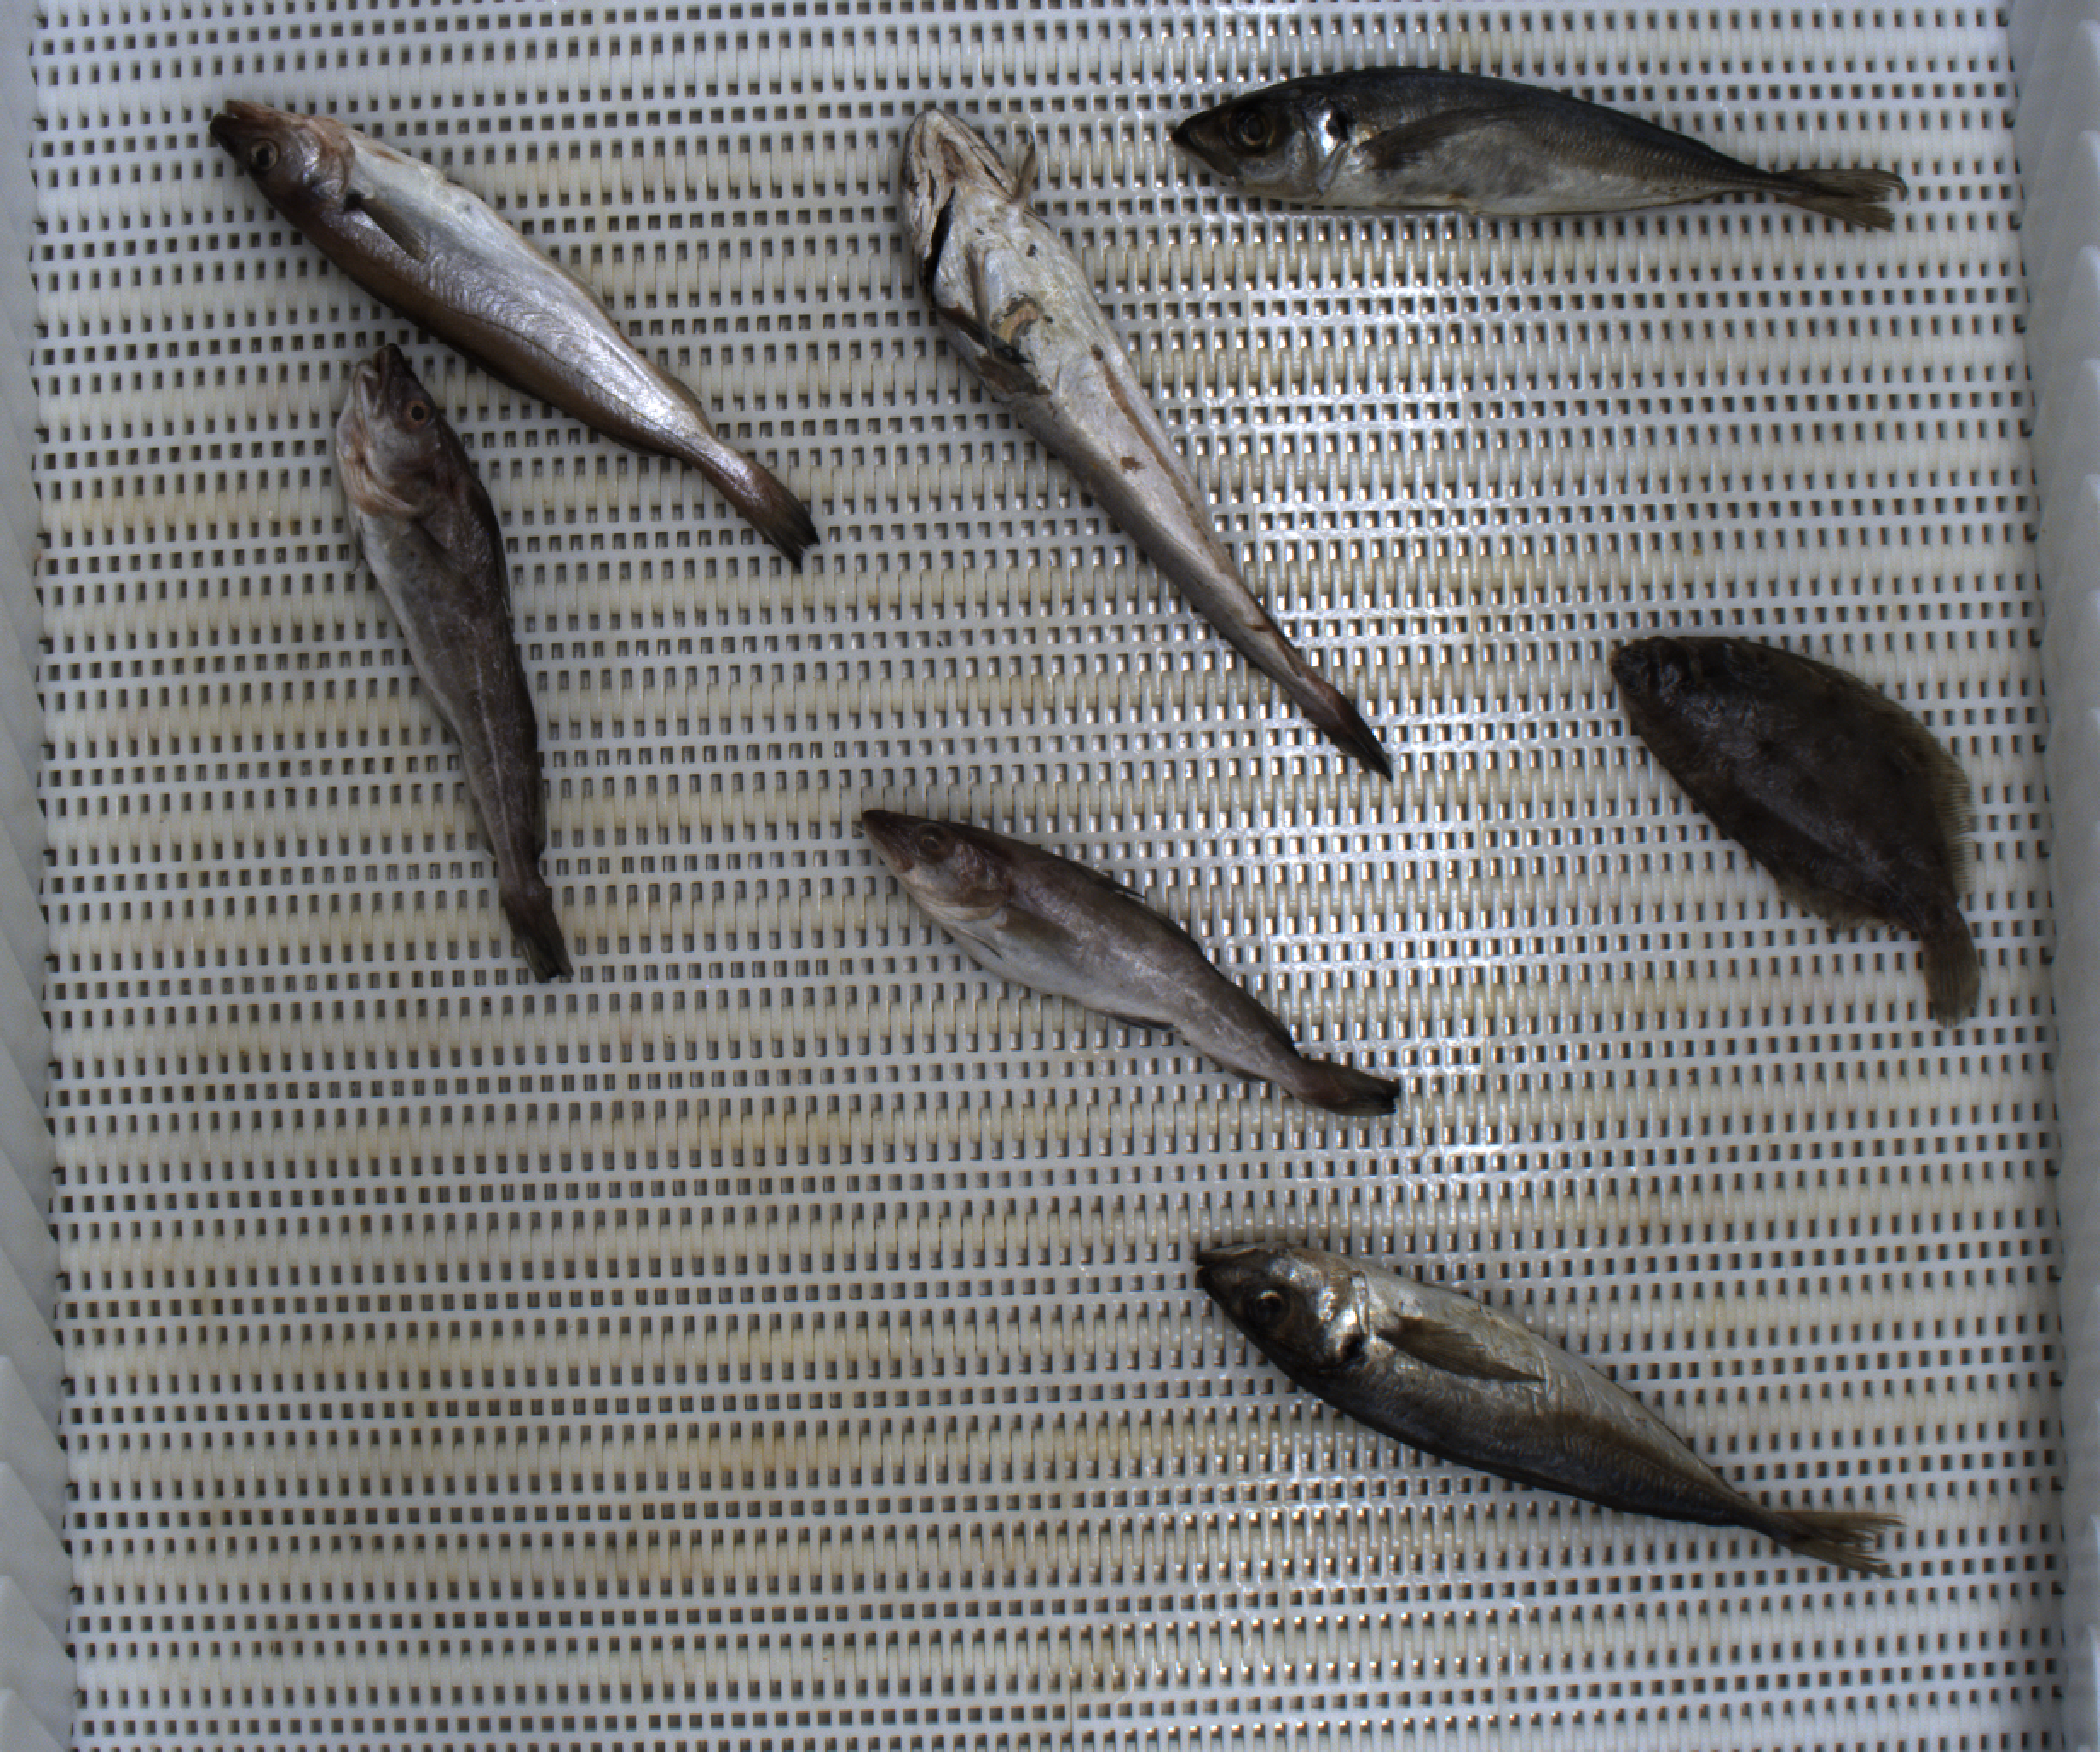
Total fish: 7
Cod: 2
Haddock: 0
Whiting: 1
Hake: 1
Horse mackerel: 2
Saithe: 0
Other: 1